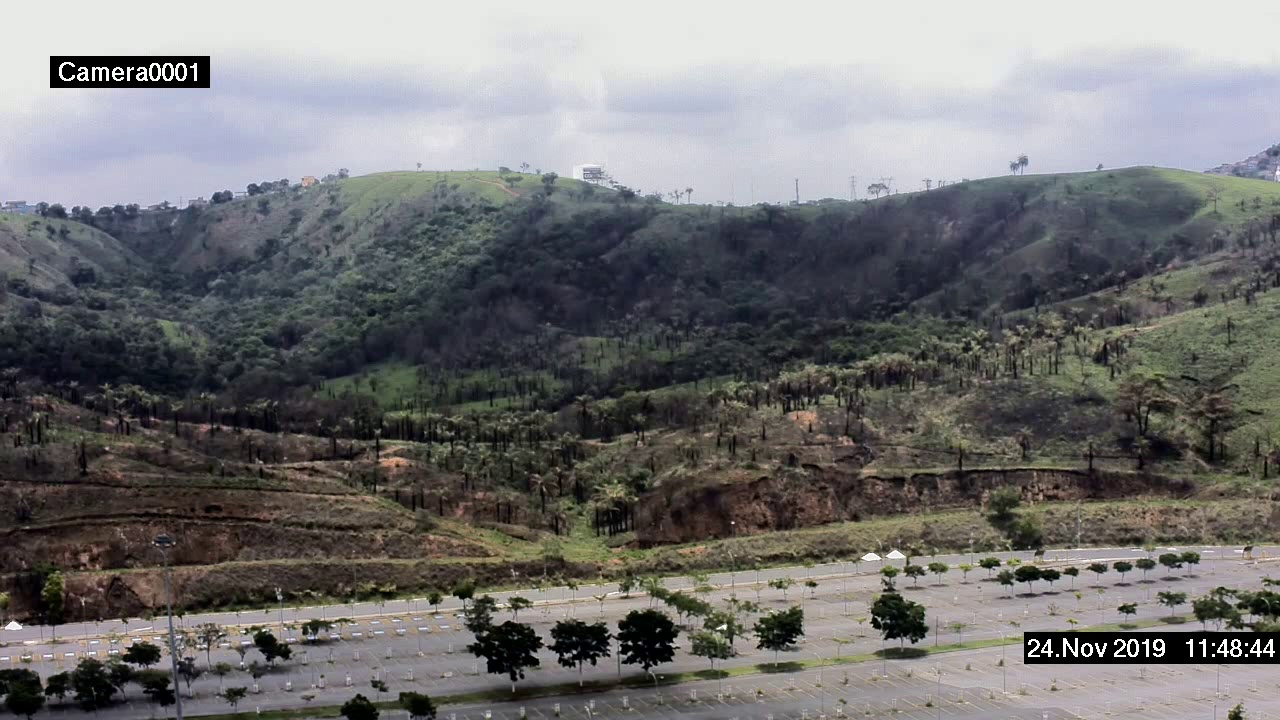
Fire: no
Smoke: no